Fender amplifier

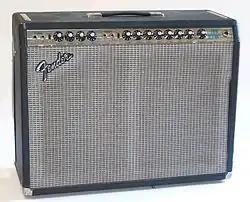
Silverface Twin Reverb, 1973

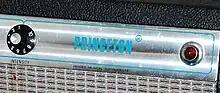
Silverface Princeton

Fender Silverface amplifiers were built between 1967 and 1981. They are often referred to as Silverface or Chromeface because of their brushed aluminum face plate.